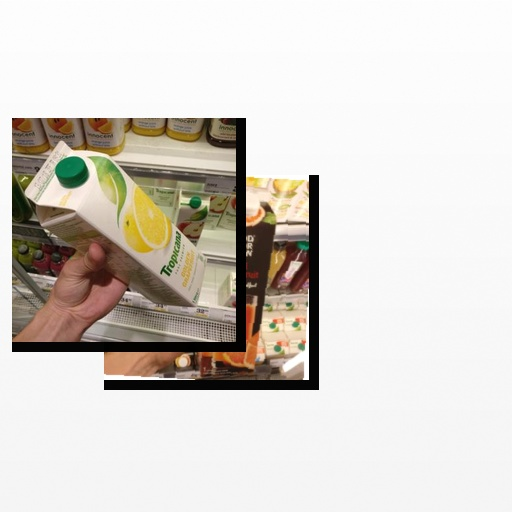
Food items: grapefruit_juice, red_grapefruit_juice